University of Glasgow School of Law

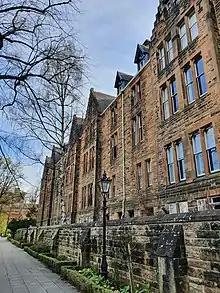
The Stair Building

The School of Law at the University of Glasgow provides undergraduate and postgraduate courses in Law, and awards the degrees of Bachelor of Laws ("Legum Baccalaureus", LLB), Master of Laws ("Iuris Vtriusque Magistrum", LLM), LLM by Research, Master of Research (MRes) and Doctor of Philosophy ("Philosophiæ Doctor", PhD), the degree of Doctor of Laws being awarded generally only as an honorary degree.